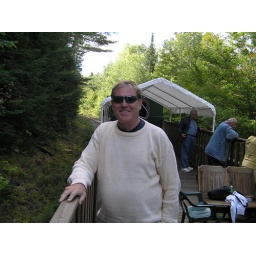
Ray on the open car of train ride North Creek to and from Riparius, NY, in the Adirondacks.